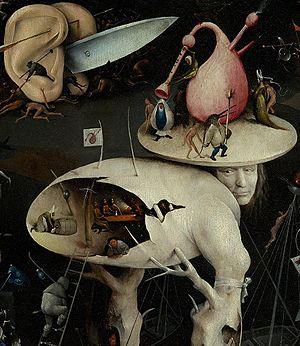
Le Jardin des délices est une peinture à l'huile sur bois du peintre néerlandais Jérôme Bosch, appartenant à la période des primitifs flamands. L'œuvre est structurée en triptyque, format souvent utilisé par les peintres du début du XVᵉ siècle jusqu'au début du XVIIᵉ siècle dans la partie septentrionale de l'Europe. Elle est le plus souvent datée de 1494 à 1505, bien que des chercheurs en avancent la création jusqu'aux années 1480.